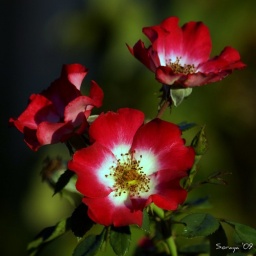
A bit of white in the red